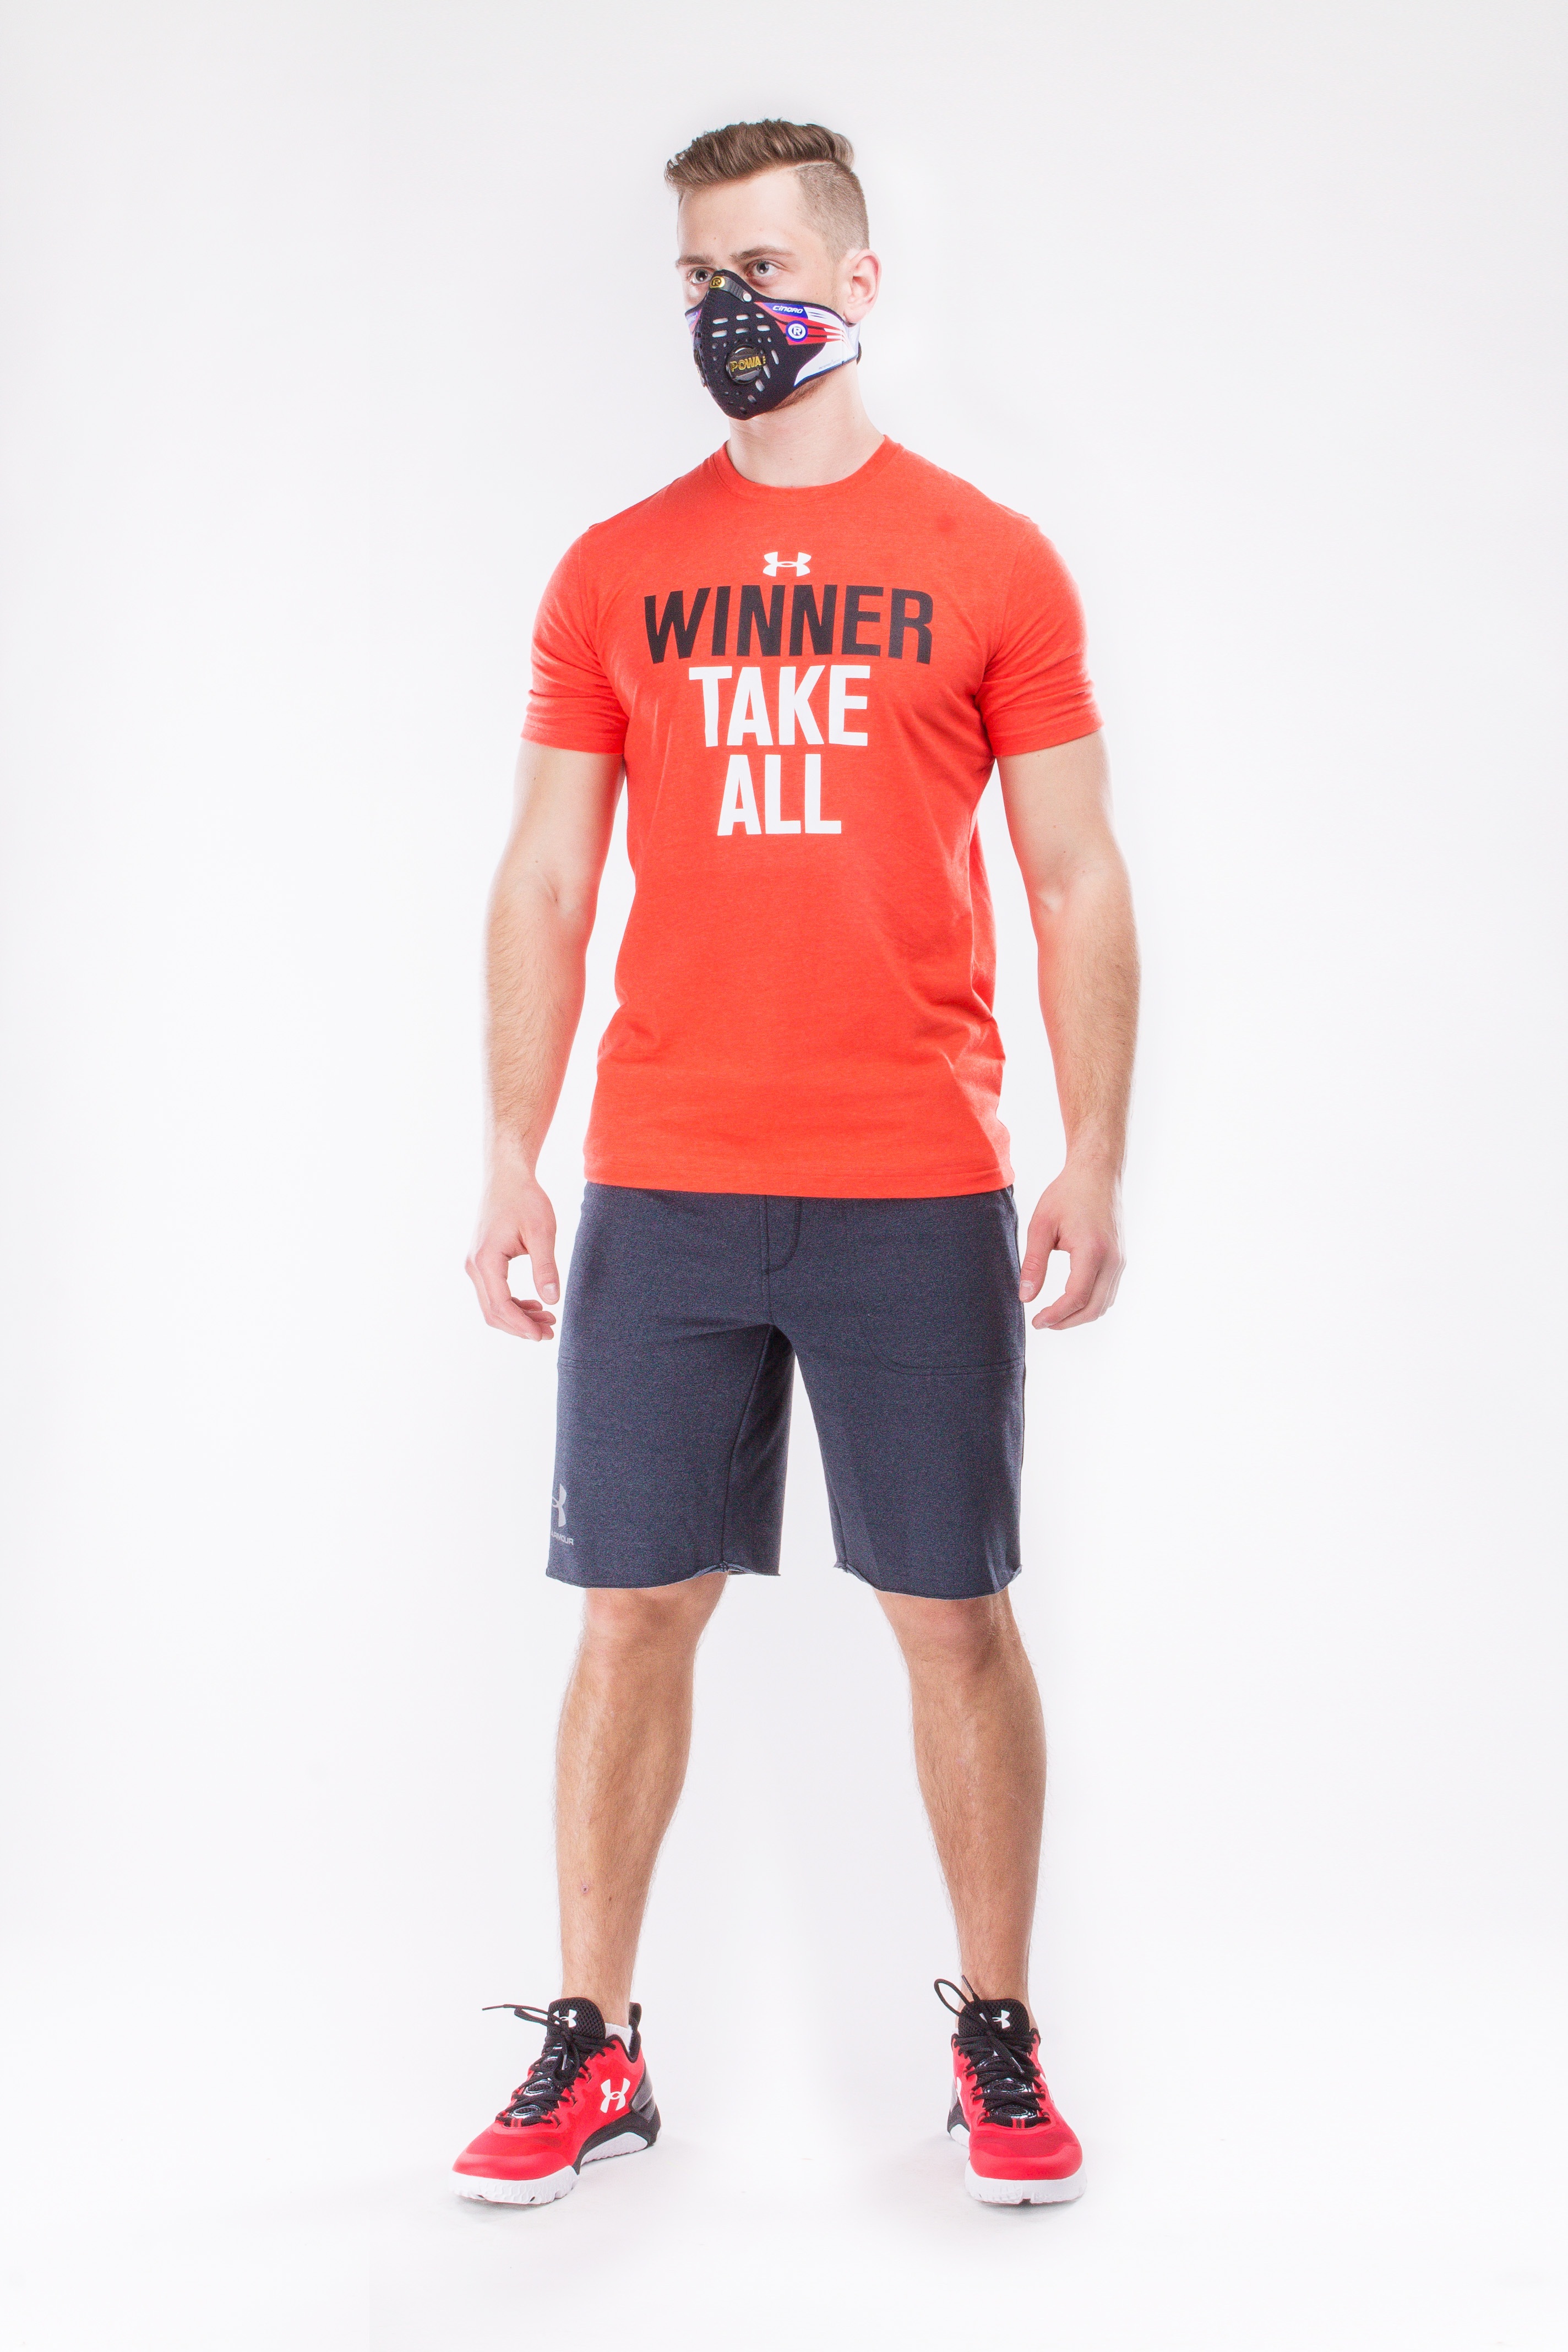
sport, air, spring, red, jogging, clothing, health, muscle, cycling, mask, smog, shorts, breathe, pollution, t shirt, clean air, healthy lifestyle, sports uniform, air pollution, stopsmog, mask antysmogowa, mask sports, breathe healthy, endurance sports